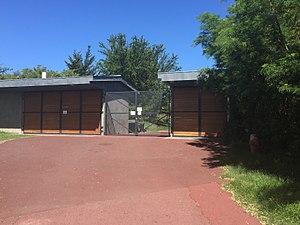
Billetterie du site, le 11 Mars 2018
Le TÉAT Plein Air ou Théâtre en plein air de Saint-Gilles est un théâtre de l'île de La Réunion, département d'outre-mer français dans le sud-ouest de l'océan Indien. C'est un équipement culturel majeur du Conseil général de La Réunion, qui en est le propriétaire.